Baháʼí Faith in South Carolina

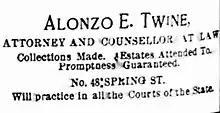
Advertisement for Alonzo E. Twine, Attorney at law (no picture known for him)

Where Gregory had gone on to be a lawyer in 1902 in the relative North, African-American Alonzo E. Twine became a practicing lawyer registered with the South Carolina Supreme Court by 1897 and argued cases into 1910. This did not prevent him from being beaten publicly by another lawyer in 1903. His father was a freeborn carpenter and Union army veteran, his mother a domestic servant. This was during the Tillman era and disfranchisement, 1890–1914.